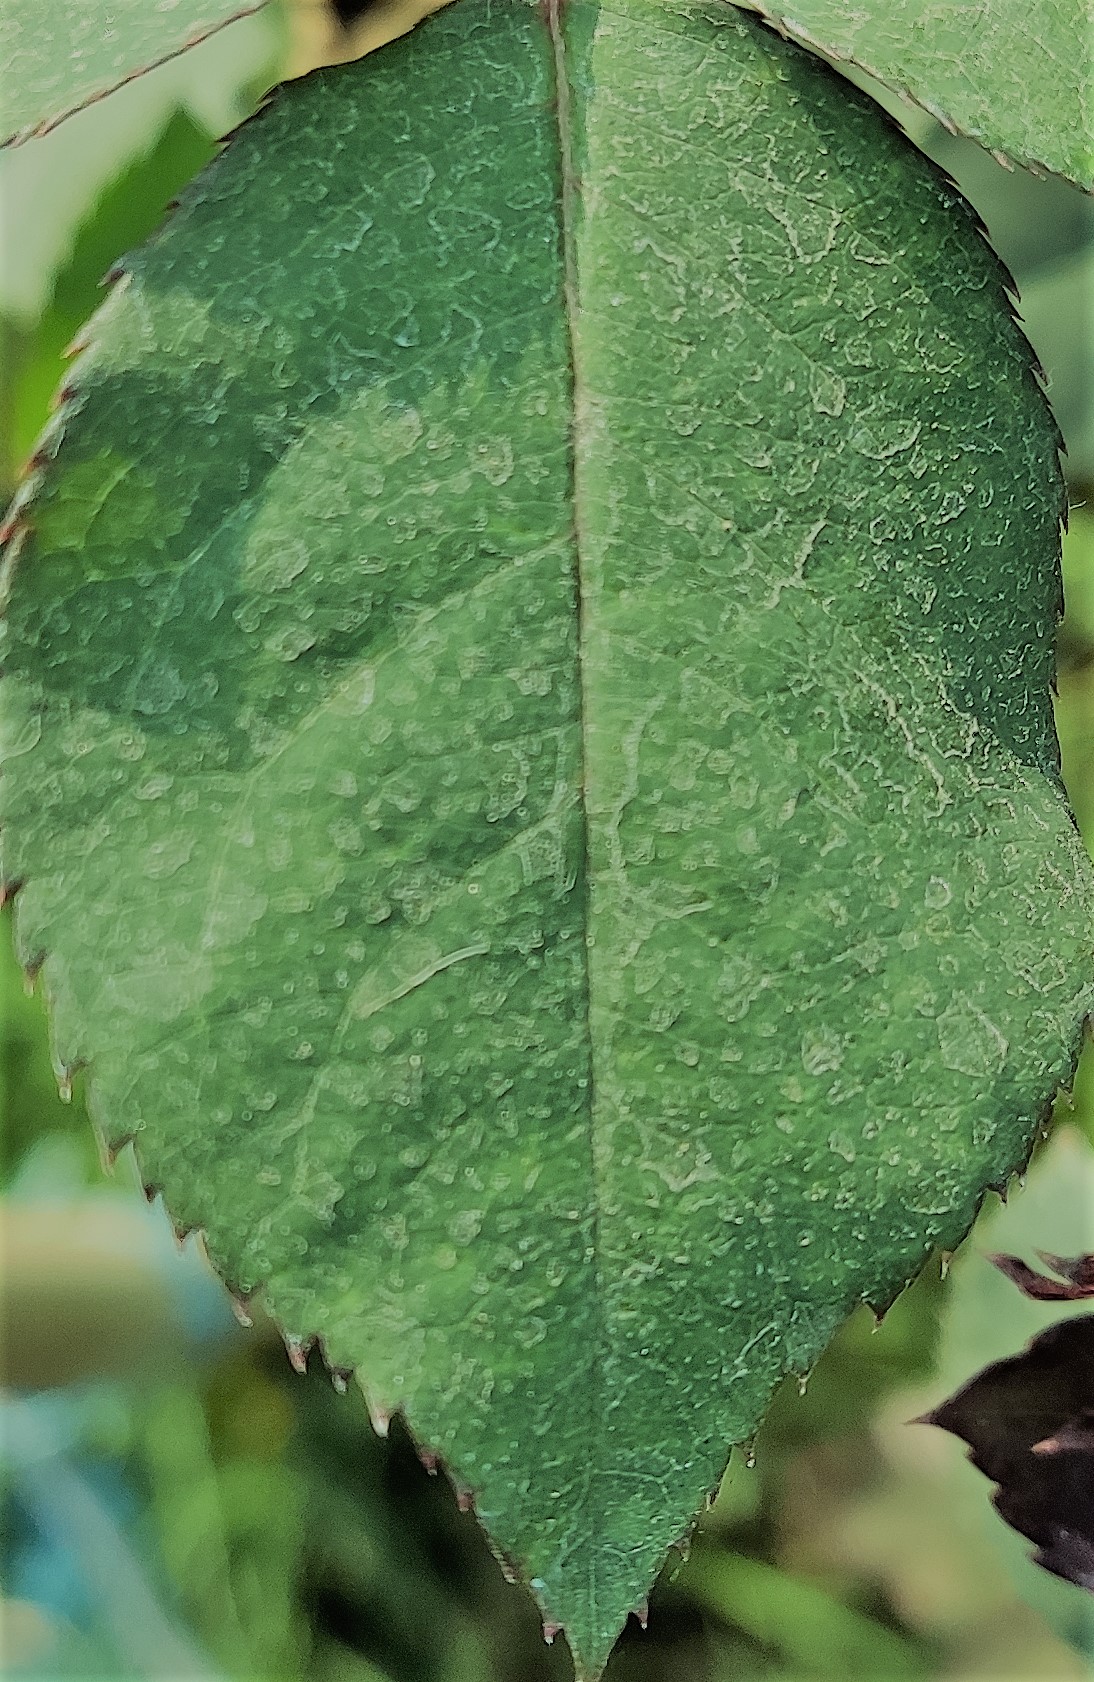
Label: Fresh Leaf